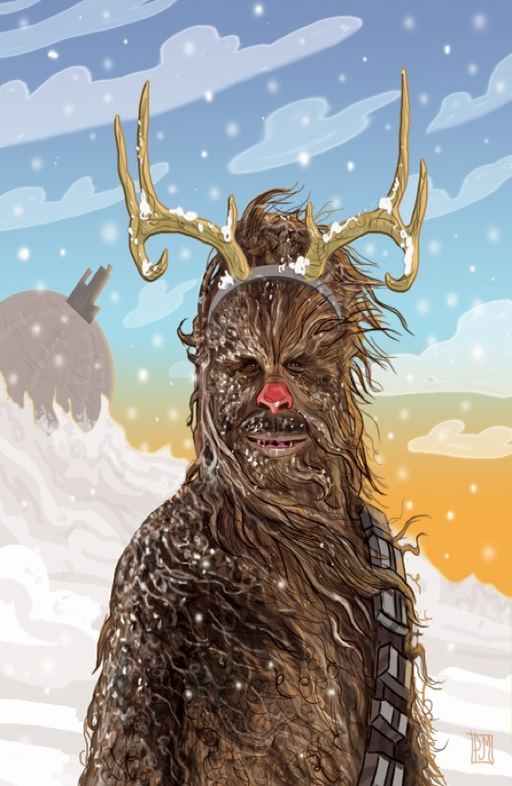
digital art selected for the #